Hungarian Alliance (Slovak political party)

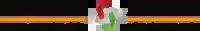
Former logo of Szövetség–Aliancia

Szövetség–Aliancia was formed by merging the parties SMK-MKP, Most–Híd, and MKÖ-MKS at the assembly in Šamorín on 2 October 2021. The assembly was preceded by two years of negotiations between five Hungarian political parties about the possibility of cooperation. The goal of joining forces was declared as a return to parliament after the next election, or to be part of the governing coalition. SMK-MKP continued to exist as a faction within Alliance under the backronym Hungarian Conservative Platform (MKP).